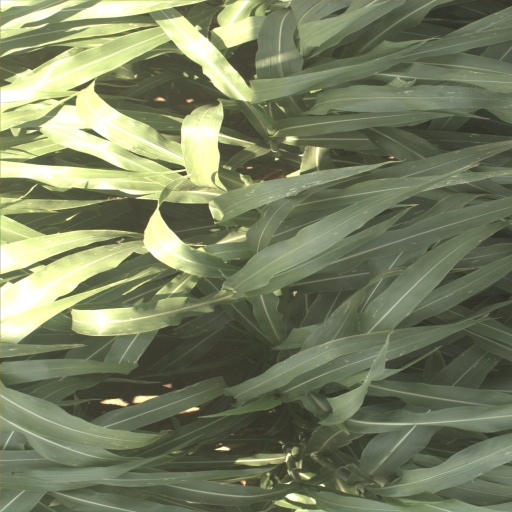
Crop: sorghum